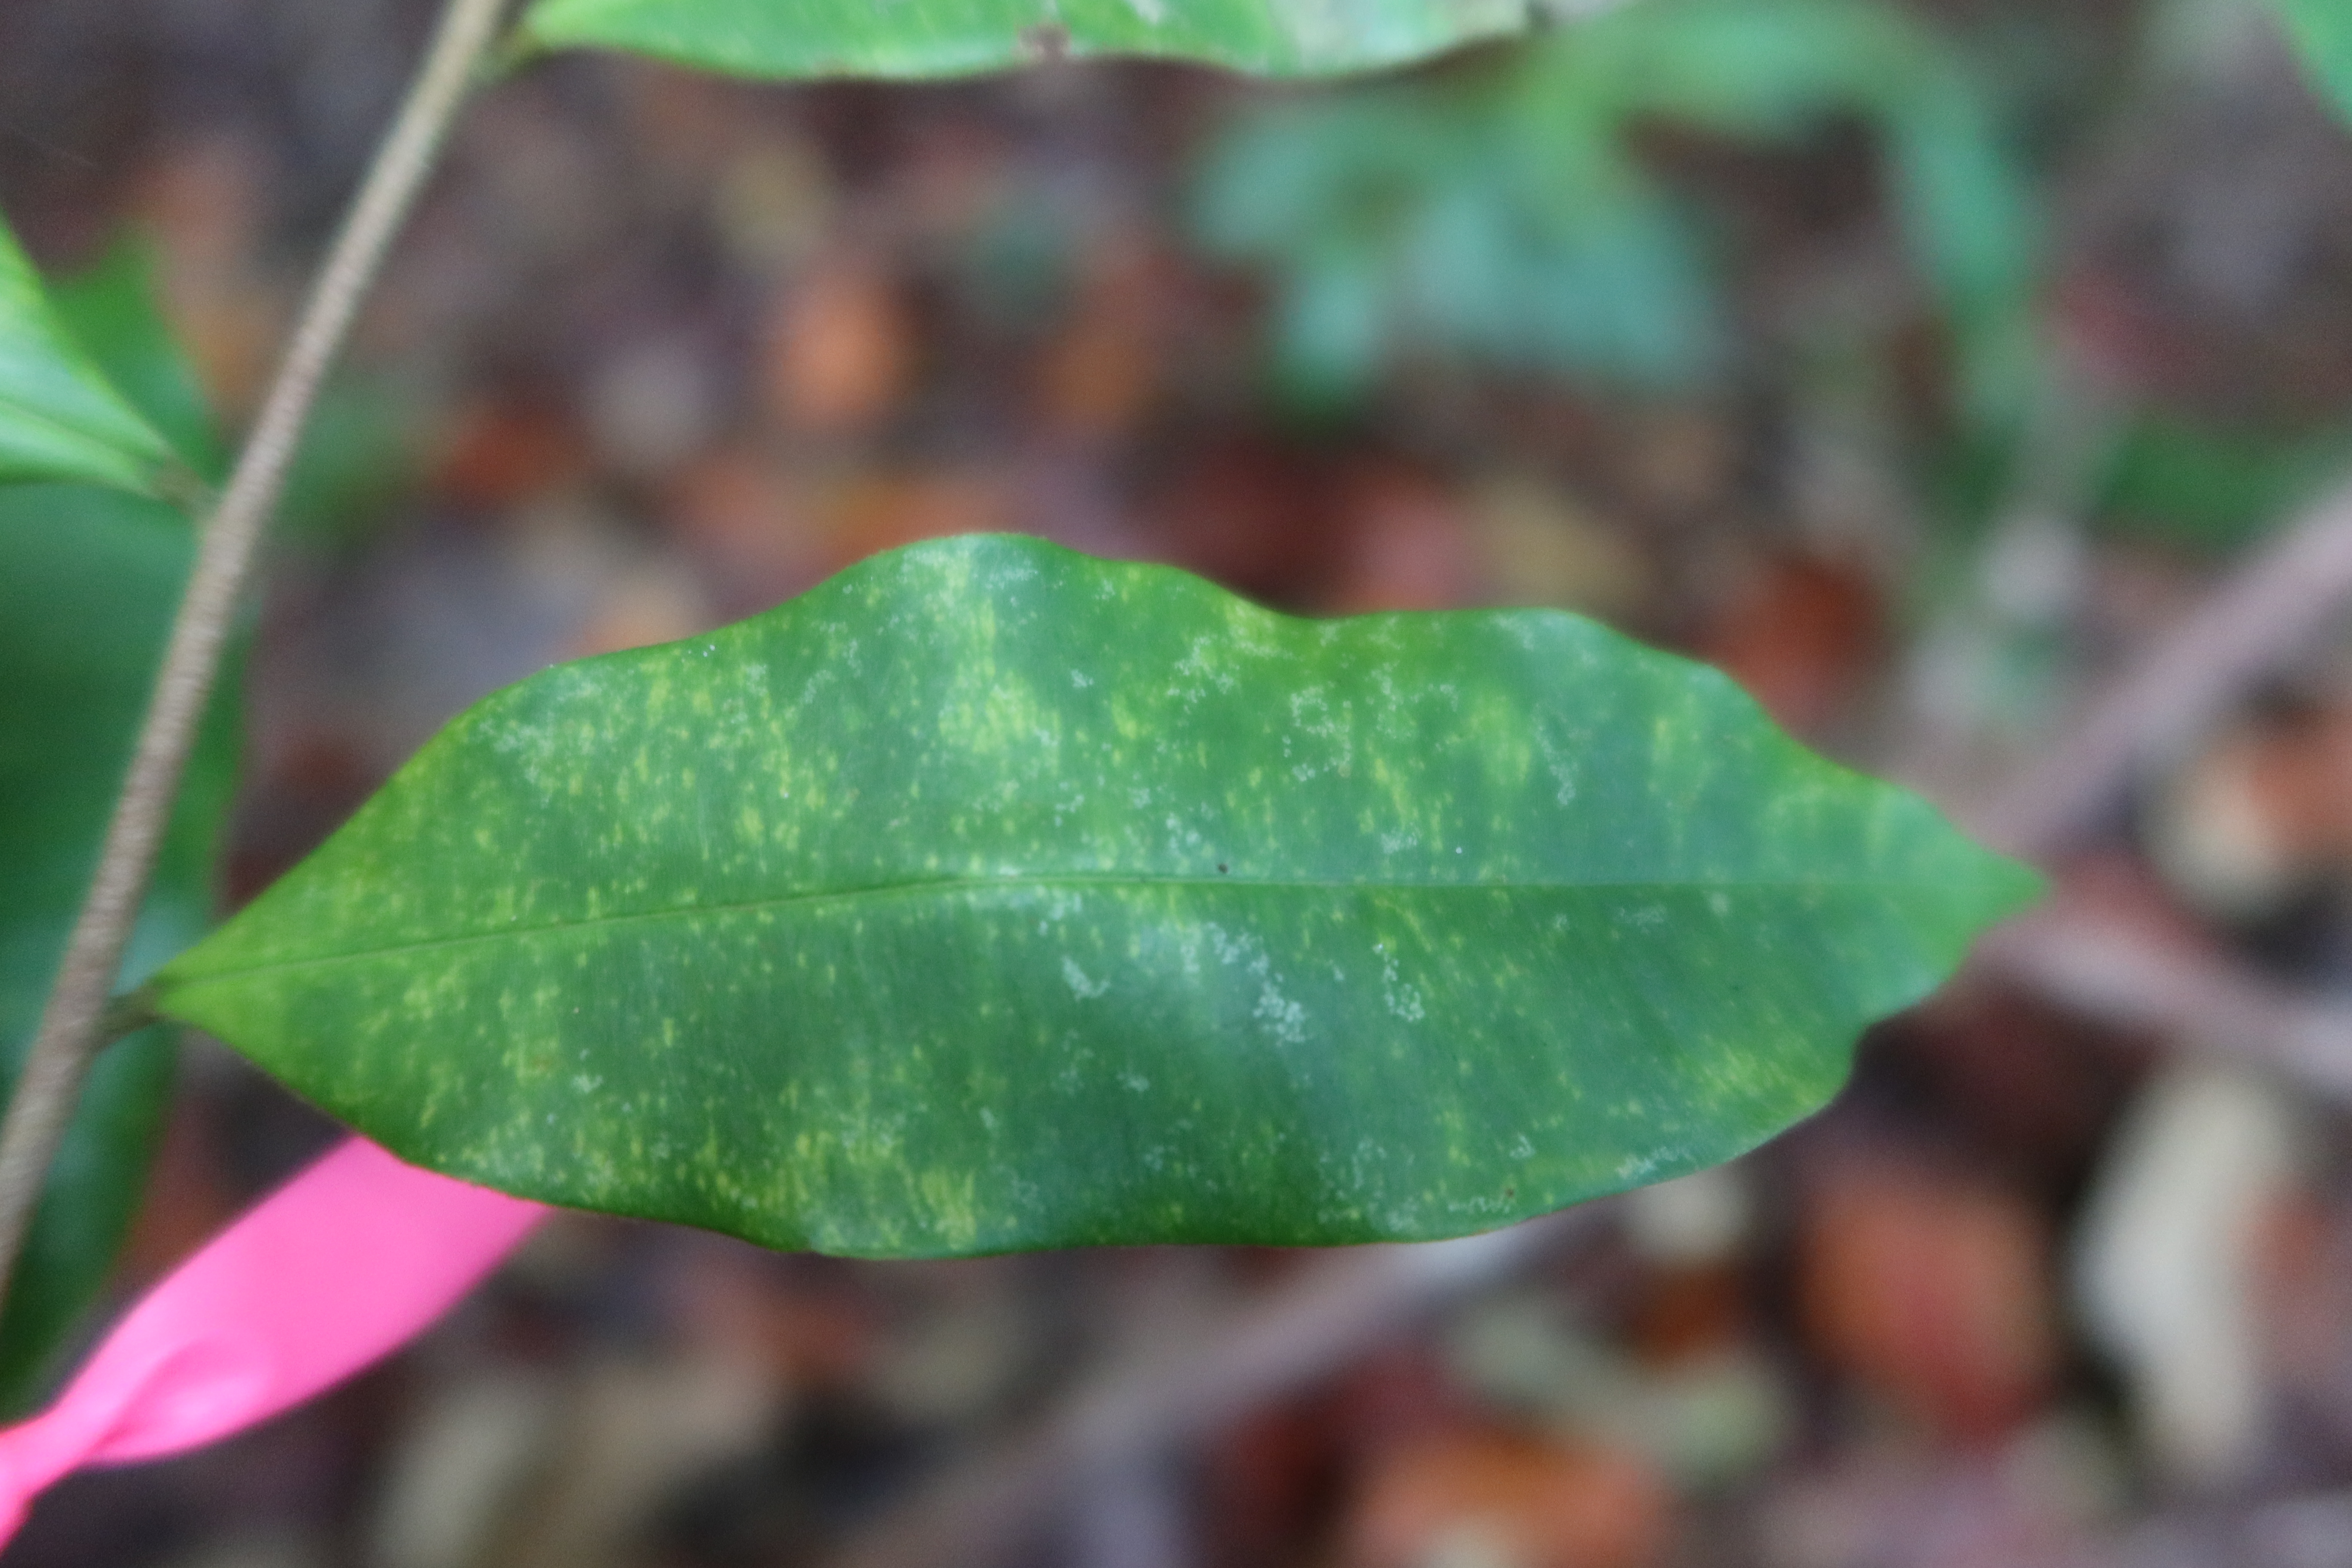
Label: Downy mildew